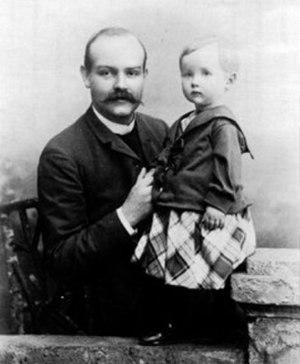
Johannes Weiss, né le 13 décembre 1863 et mort le 24 août 1914, était un théologien protestant et exégète biblique allemand.